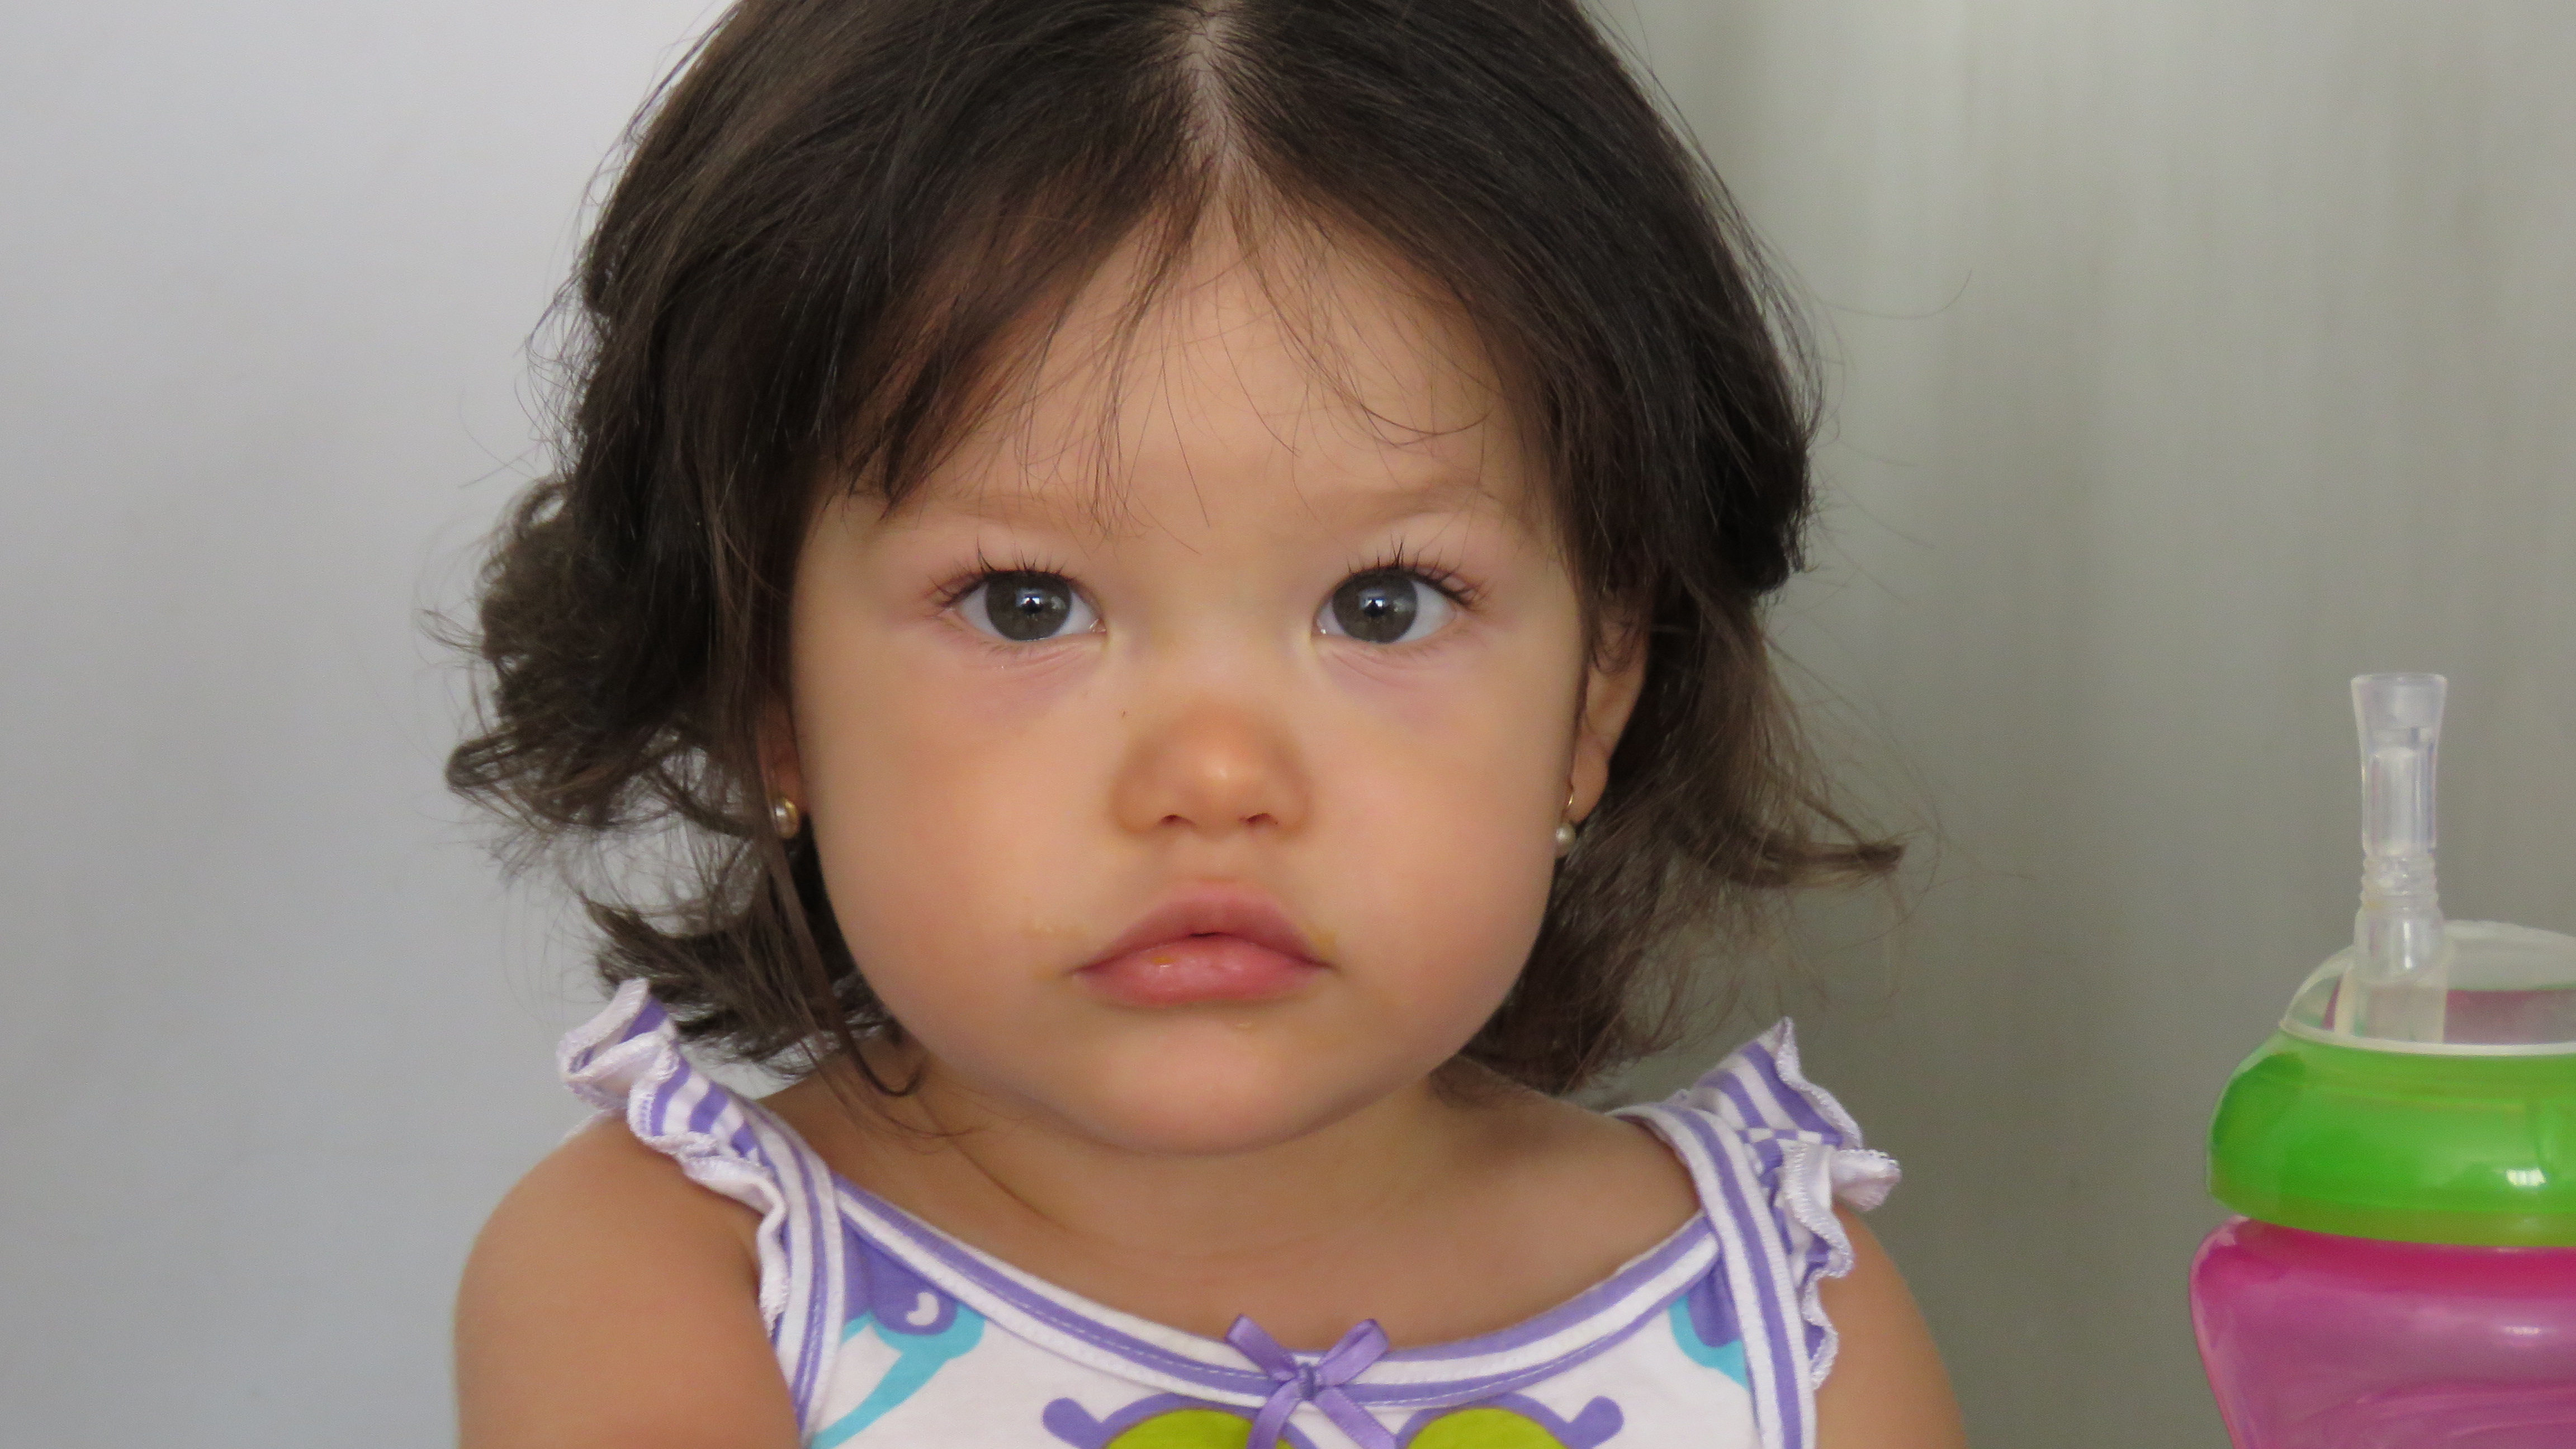
girl, baby, child, face, skin, cheek, nose, toddler, eye, infant, forehead, brown hair, lip, iris, child model